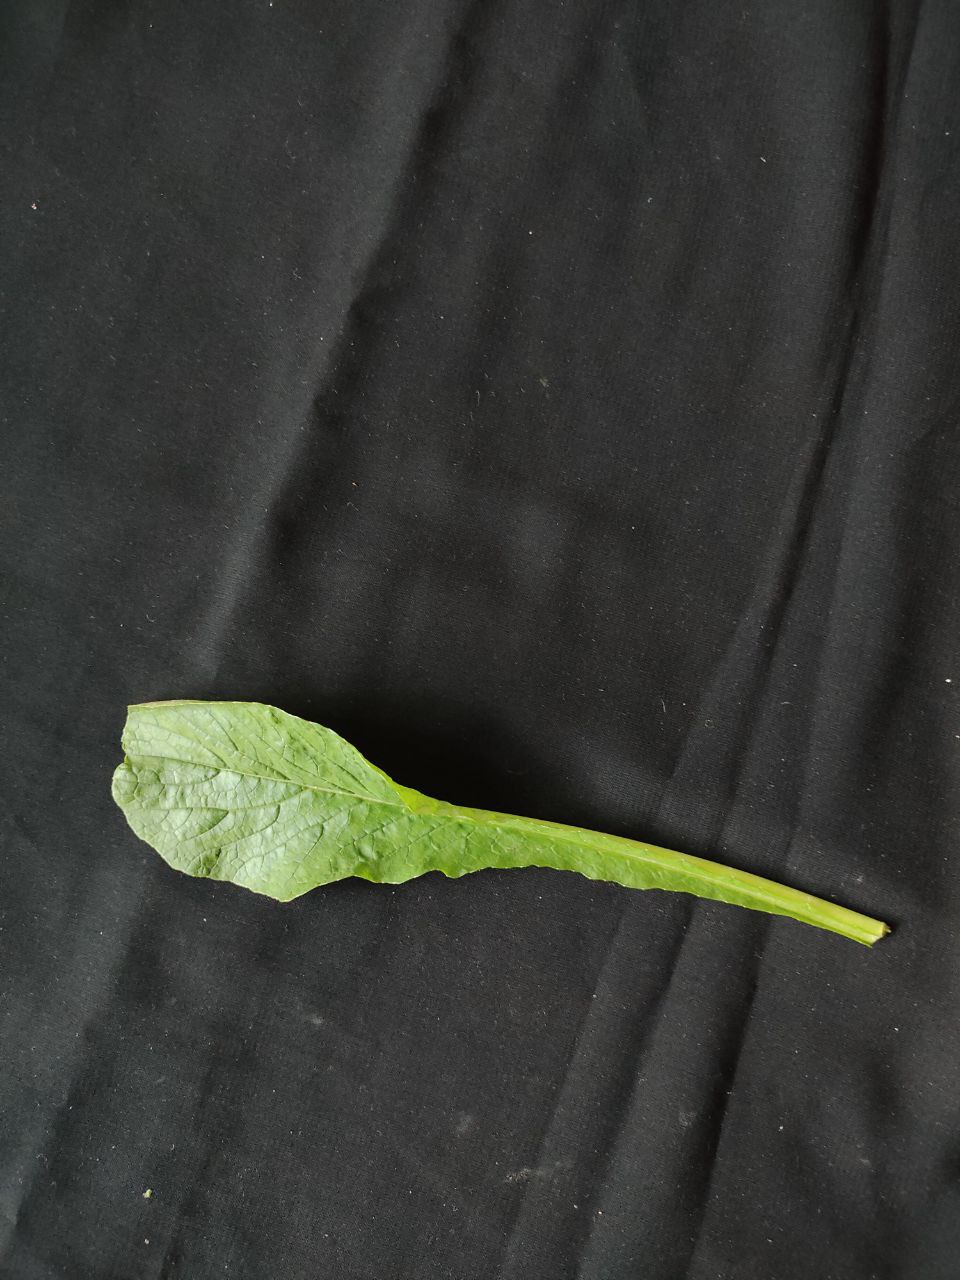
Label: Fresh leaf